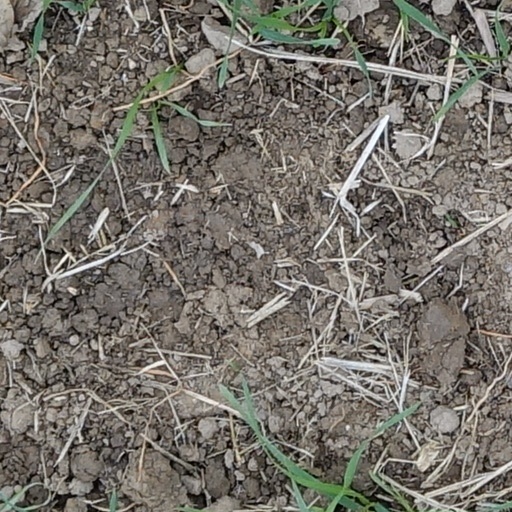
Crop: wheat